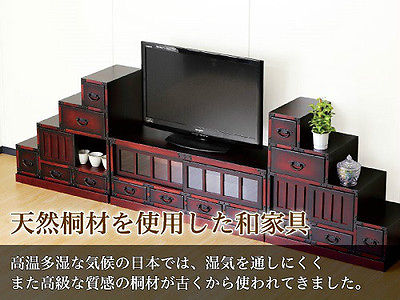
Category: cabinet